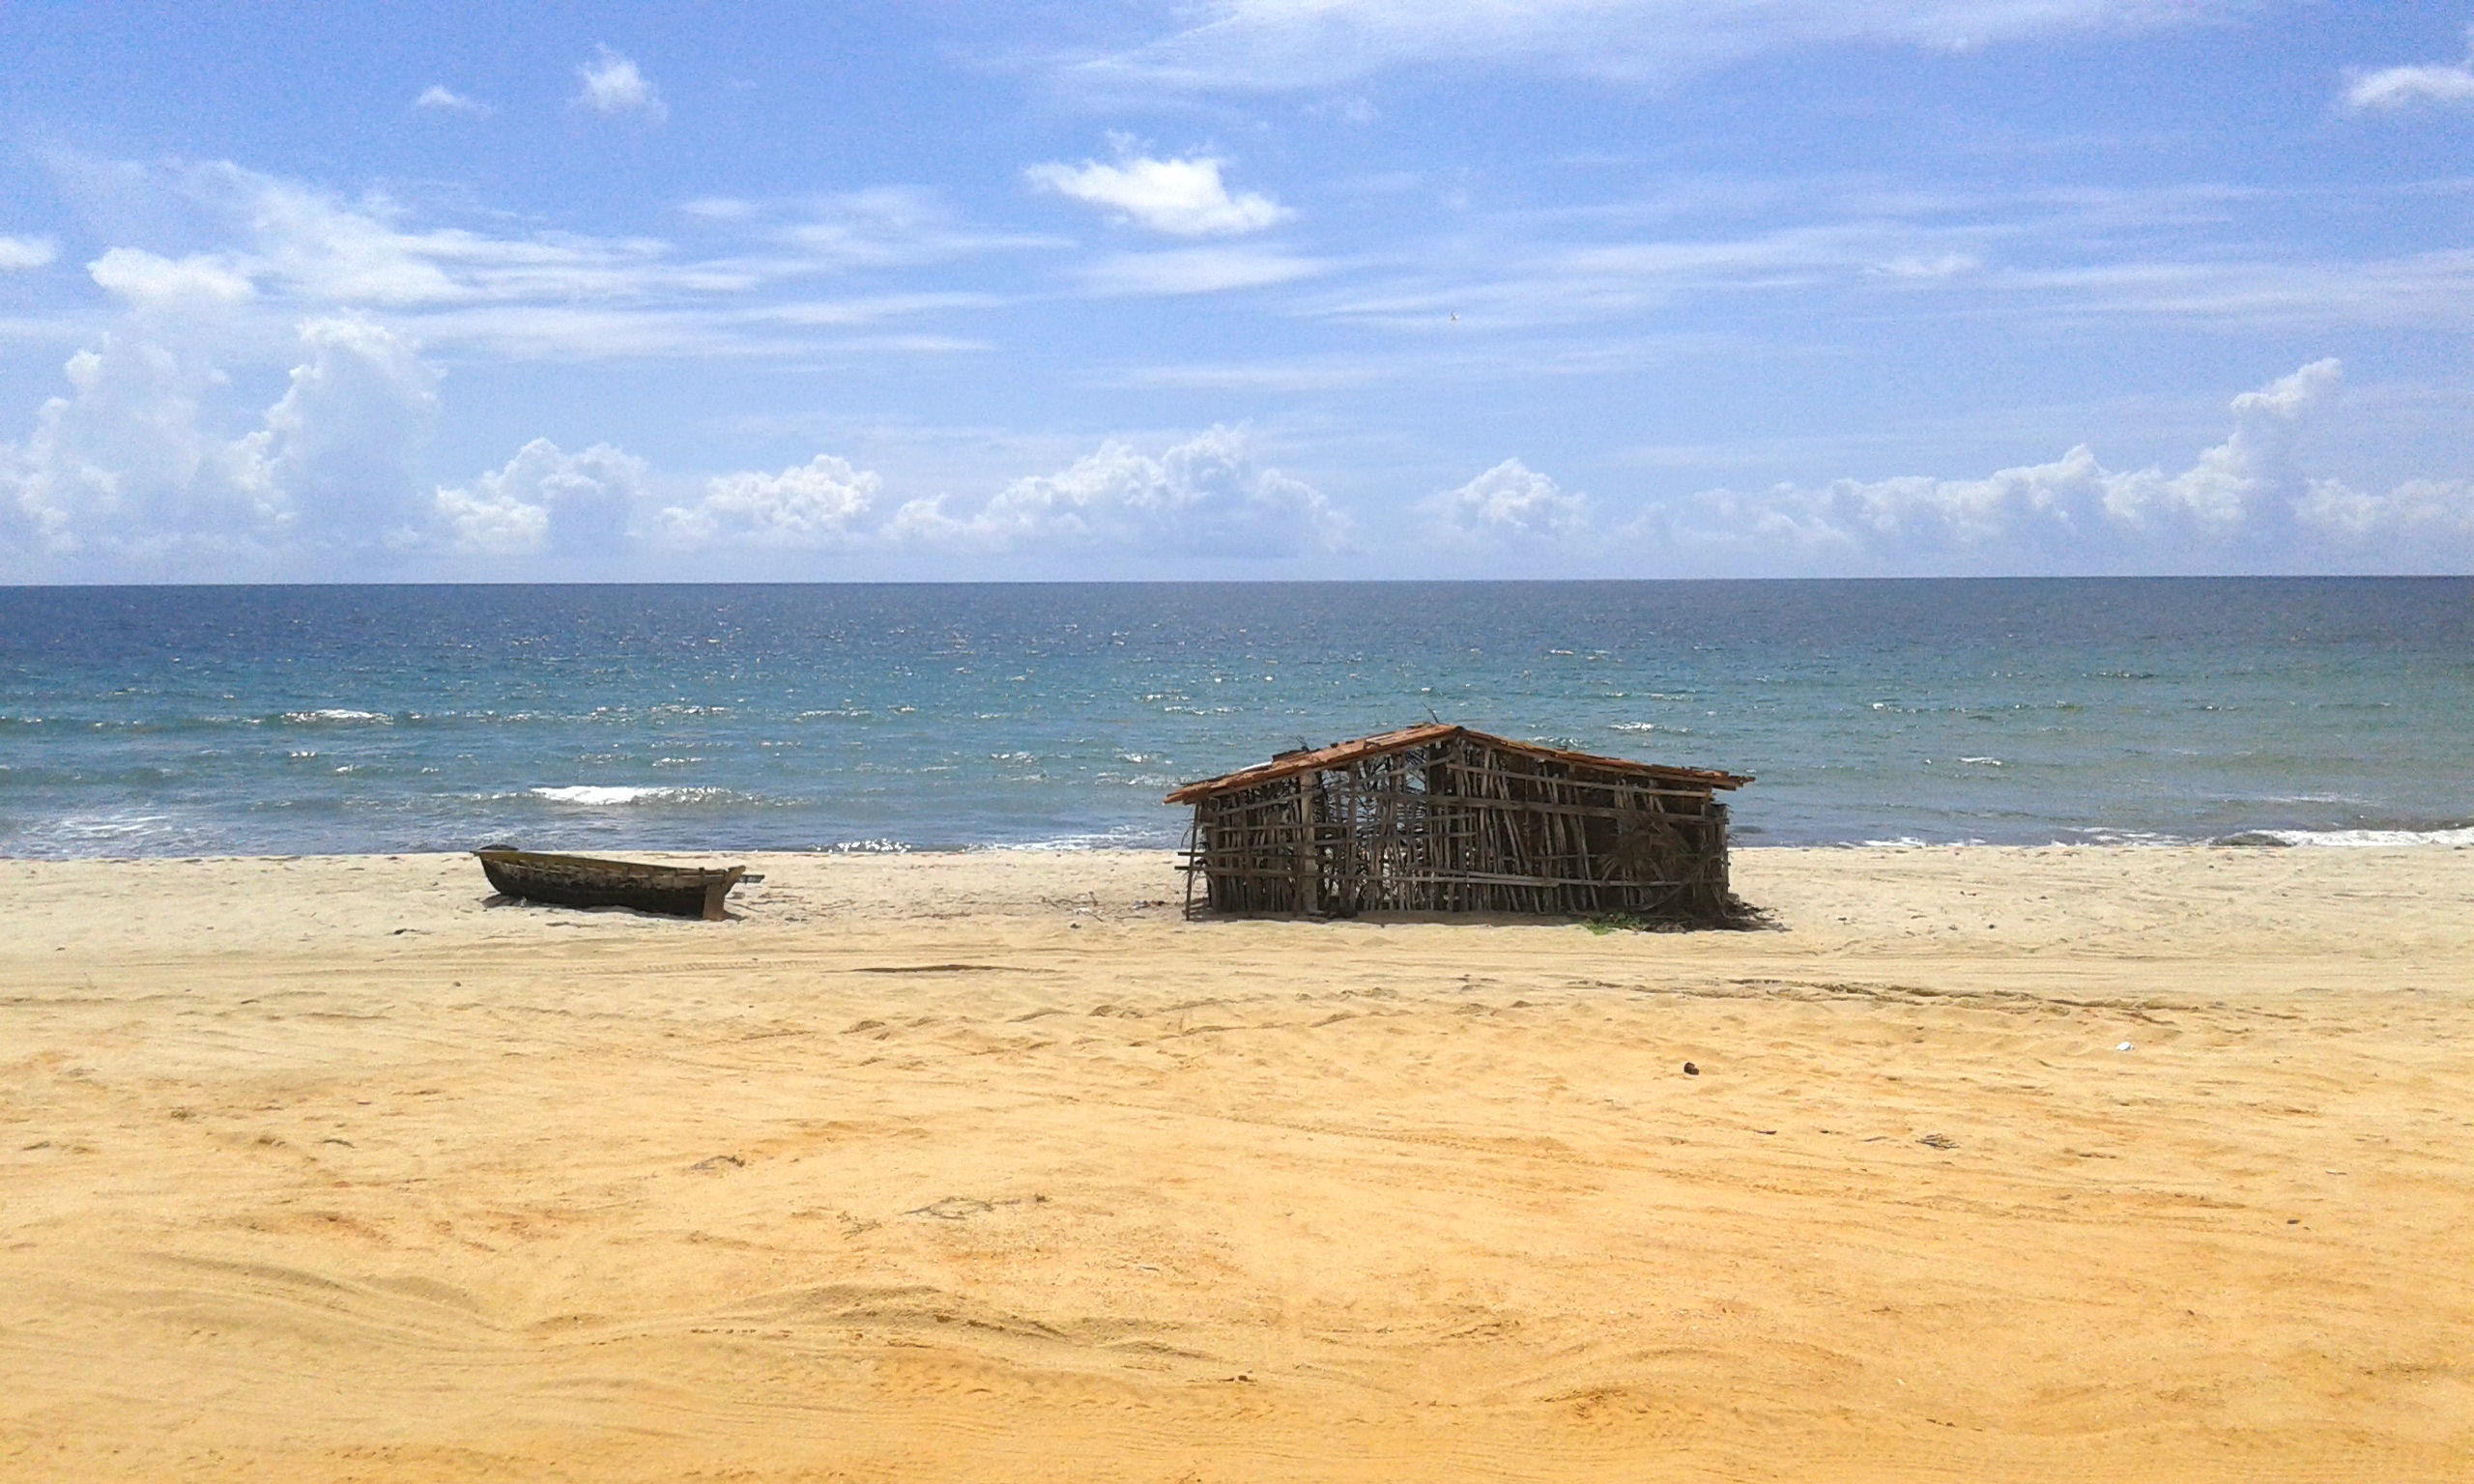
beach, sea, coast, sand, ocean, horizon, shore, wave, vacation, cliff, bay, terrain, body of water, breakwater, cape, wind wave